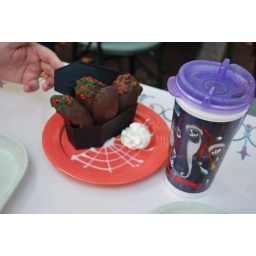
red velvet cake flavored ladyfingers.. in a coffin